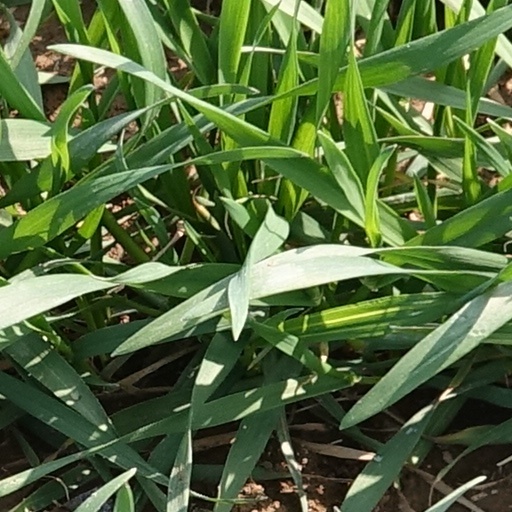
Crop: wheat